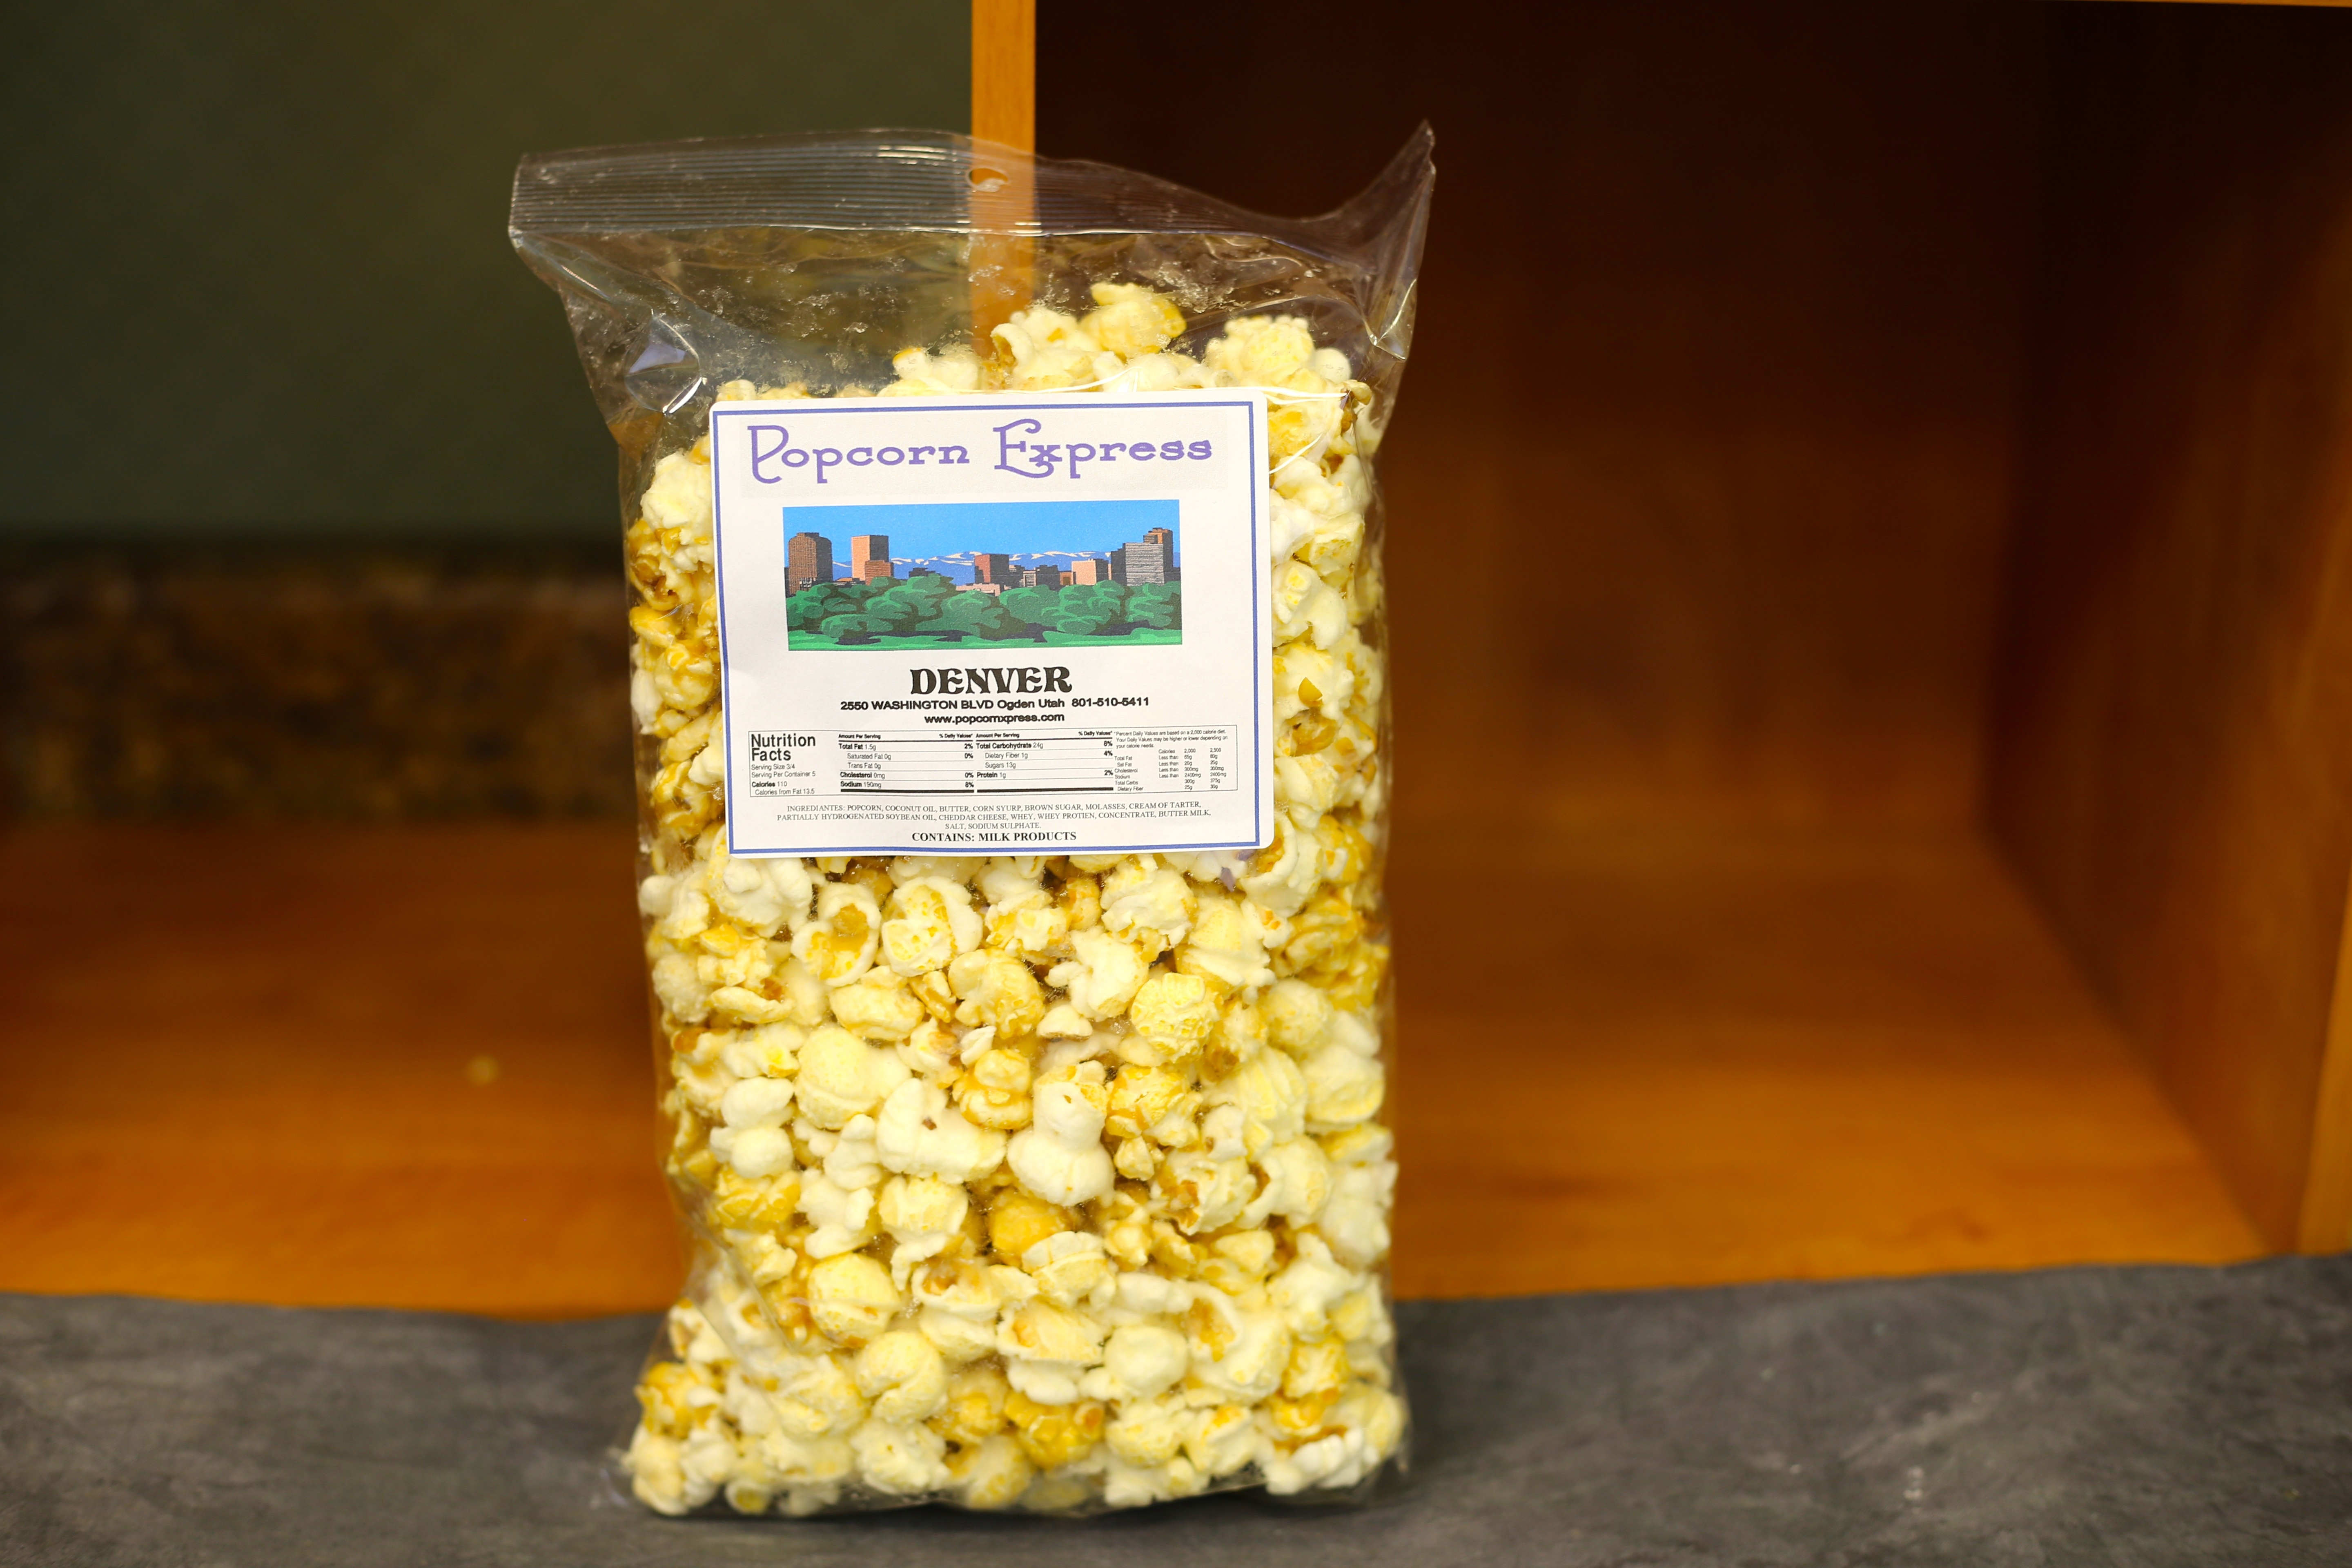
sweet, meal, food, produce, breakfast, snack, dessert, cuisine, delicious, popcorn, candy, vegetarian food, snack food